Machiavelli (Italian card game)

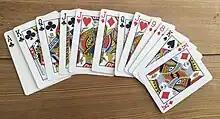
This photo depicts a starting hand for the card game Thirty-Six (with 12 cards). There are three possible combinations playable here, Ace-King-Queen-Jack of "Clubs"; Jacks of "Clubs", "Hearts", and "Diamonds"; and Kings of "Clubs", "Spades", and "Diamonds". There is an incomplete combination of 9-8 of "Diamonds". There are two 'duplicate' cards - Queen of "Clubs", and Jack of "Hearts".

In certain variations, the card in the player's hand must reach 36 points in valid combinations (hence the name Thirty-Six). A player cannot change combinations of cards already on the table, or add to any combinations on the table until they are able to put down these 36 points.